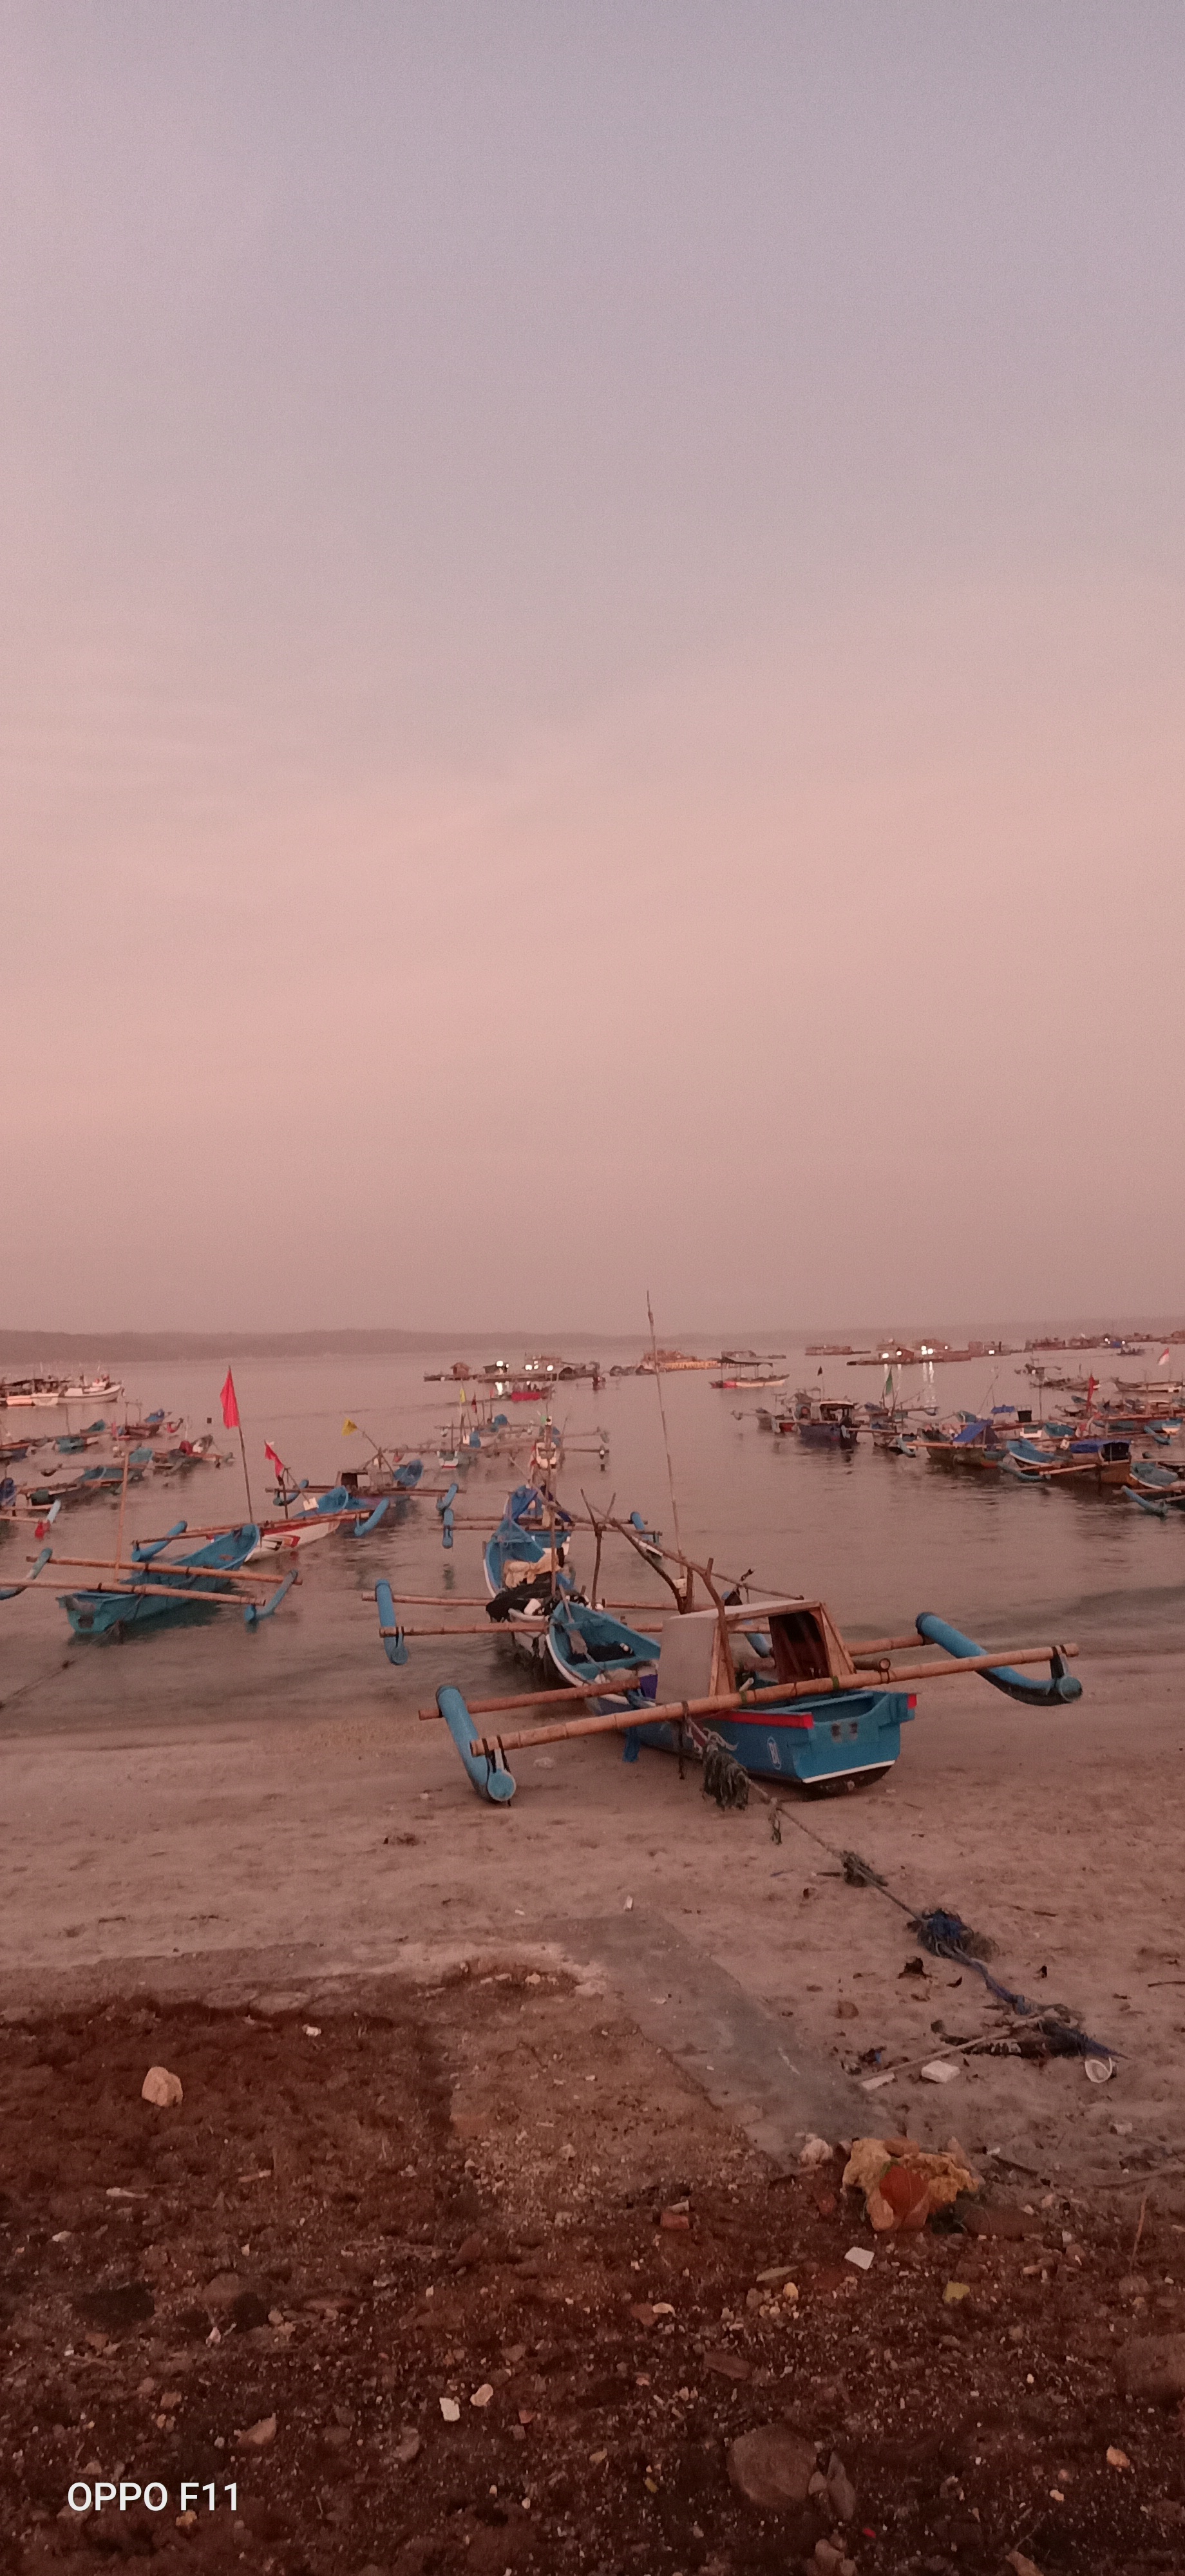
natural, atmospheric phenomenon, sky, morning, mode of transport, vehicle, sea, landscape, horizon, haze, sand, coast, evening